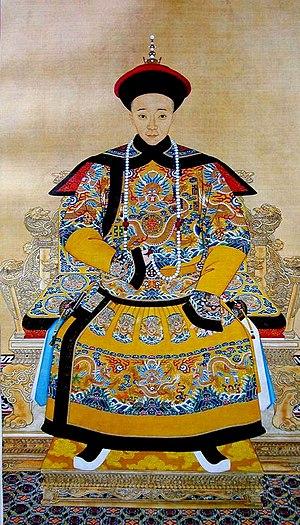
La révolte des Taiping est un soulèvement majeur qui eut lieu dans le sud, puis le centre de la Chine, entre 1851 et 1864 ; cette révolte, dont la dynastie des Qing mit près de quinze ans à venir à bout, tire son nom du royaume que les rebelles avaient fondé en Chine du sud et en Chine centrale, le Taiping Tian Guo, ou « Royaume céleste de la Grande Paix », d'où provient le nom de Tàipíng.